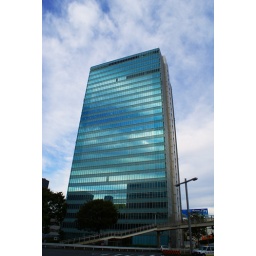
I love the reflection of the sky in the windows